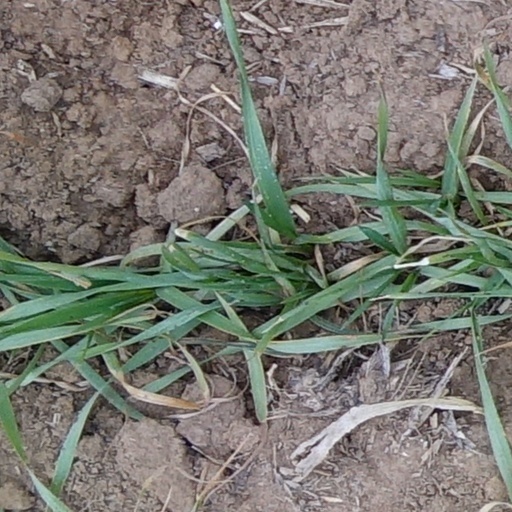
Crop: wheat